Continuing care retirement communities in the United States

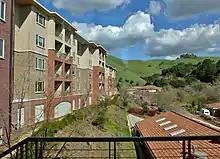
Acacia Creek (CCRC opened in 2010), Union City, CA

Often, a life-care contract is required, and the stipulations within such contracts can also vary in terms of service. Contracts typically specify the shelter arrangements, residential services, personal and health care, and nursing care that they are guaranteed during their stay in the CCRC. These agreements also specify the present costs to the residents of living in its community and using its resources, the conditions under which costs may be increased, and the conditions under which residents must transfer among its levels of care. These contracts are designed to protect the rights of the older residents, but they also give the owners of CCRCs considerable influence as to what long-term care benefits older residents receive.